Yang Weizhen

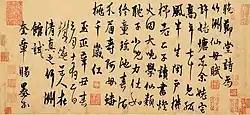
Poem written by Yang Weizhen

Yang Weizhen (– 1370) was a Chinese painter and calligrapher during the Yuan Dynasty (1271–1368).